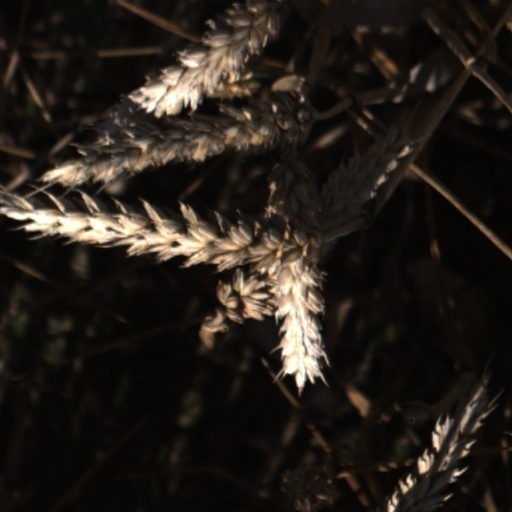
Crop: wheat